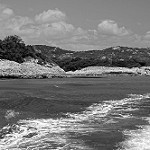
Label: B & W